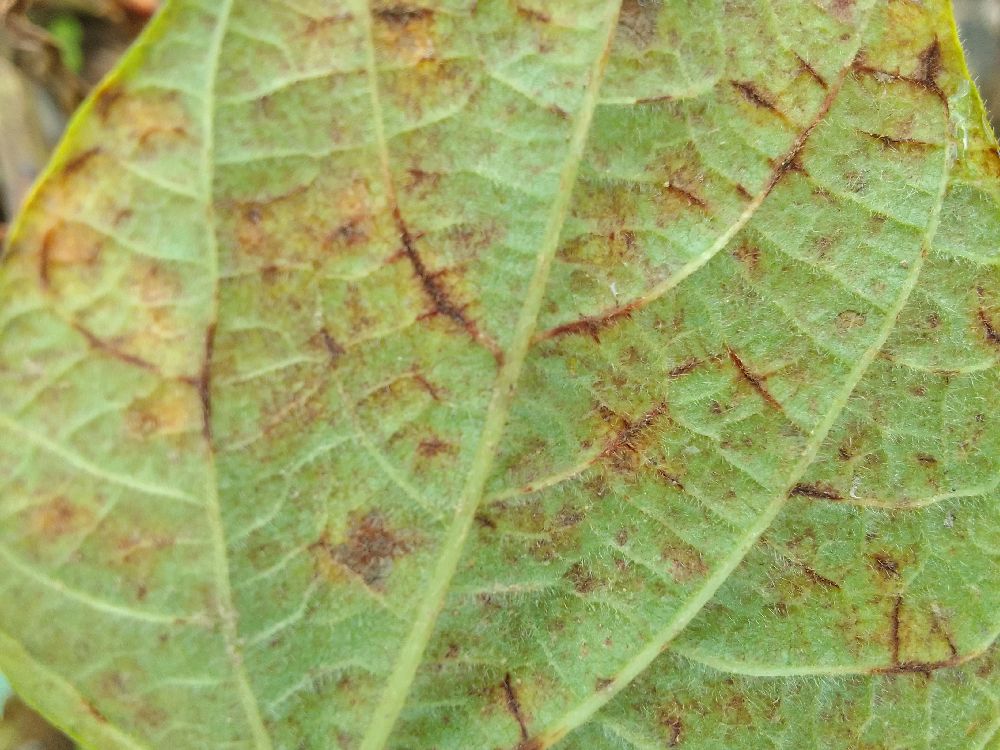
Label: anthracnose